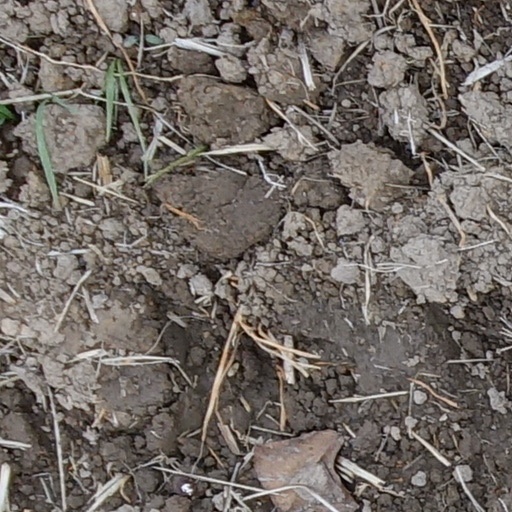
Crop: wheat